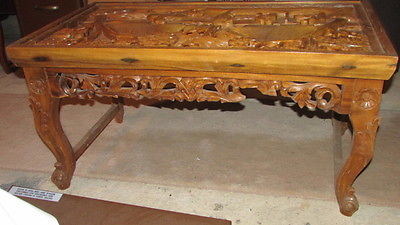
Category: table